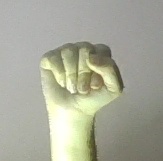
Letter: saad